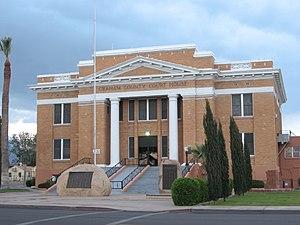
Le comté de Graham est un comté de l'État de l'Arizona aux États-Unis. Selon le recensement des États-Unis de 2010, il comptait 37 220 habitants, estimée, en 2017, à 37 466 habitants. Son siège de comté est la ville de Safford. Le comté est baptisé en référence au mont Graham, situé dans ses frontières.